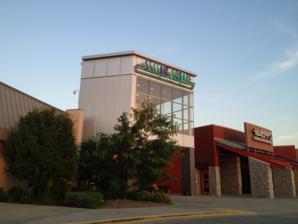
Building: St. Clair Square
Country: United States of America
Year built: 1974
Shopping mall in Fairview Heights, Illinois St. Clair Square St. Clair Square in 2012 Location Fairview Heights, Illinois Coordinates 38°35′46″N 89°58′48″W / 38.5961°N 89.9801°W / 38.5961; -89.9801 Address 134 St. Clair Square Opening date 1974 Developer May Centers, Inc. Management CBL & Associates Properties Owner CBL & Associates Properties No. of stores and services 140 No. of anchor tenants 4 (3 open, 1 vacant) Total retail floor area 1,084,898 square feet (100,000 m 2 ) No. of floors 2 Public transit access St. Clair County Transit District Website www .stclairsquare .com St. Clair Square is a shopping mall in Fairview Heights, Illinois , United States. Opened in 1974, the mall features Macy's , Dillard's , and JCPenney as its anchor stores . It is managed by CBL & Associates Properties . The mall formerly had a Sears , which closed in 2019. History The May Department Stores Company , through its subsidiary May Centers, Inc. , built the mall in 1974 with Famous-Barr , JCPenney , and Sears . Stix Baer & Fuller built a store on the mall site in 1979. This store became Dillard's in 1984. It was sold to The Hahn Company in 1989. A food court was added in the early 1990s. Hahn then sold it to CBL & Associates Properties in 1996. At the time, it was the fifth-largest mall in the St. Louis, Missouri metropolitan area. Famous-Barr became Macy's in 2006. The same year, the Dillard's store was expanded by 80,000 square feet (7,400 m 2 ). On December 28, 2018, it was announced that Sears would be closing as part of a plan to close 80 stores nationwide. The store closed in March 2019. In late 2020, the mall experienced two shootings. The first occurred on August 19, 2020, outside of the entrance to the mall's food court. There were no reported injuries, but one window sustained damage. The second occurred on October 4, 2020, after a dispute inside of the mall. There were no reported injuries, but several windows sustained damage. References